Mo-Ho-Bish-O-Pi

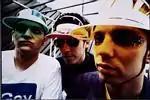

Mo-Ho-Bish-O-Pi were a Welsh indie rock group formed in 1996. The trio included Martin Bimrose on guitar, Richard Arnold on drums and Mike Carter on bass. Formed in 1996 when the members were studying fine art at Cardiff University, the band has released material under various record labels, including Soda, FF Vinyl, and V2.